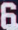
Number: 6